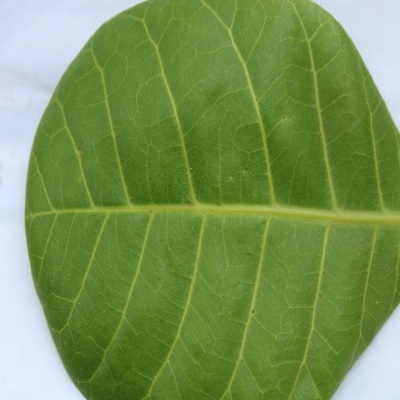
Crop: Cashew
Condition: healthy